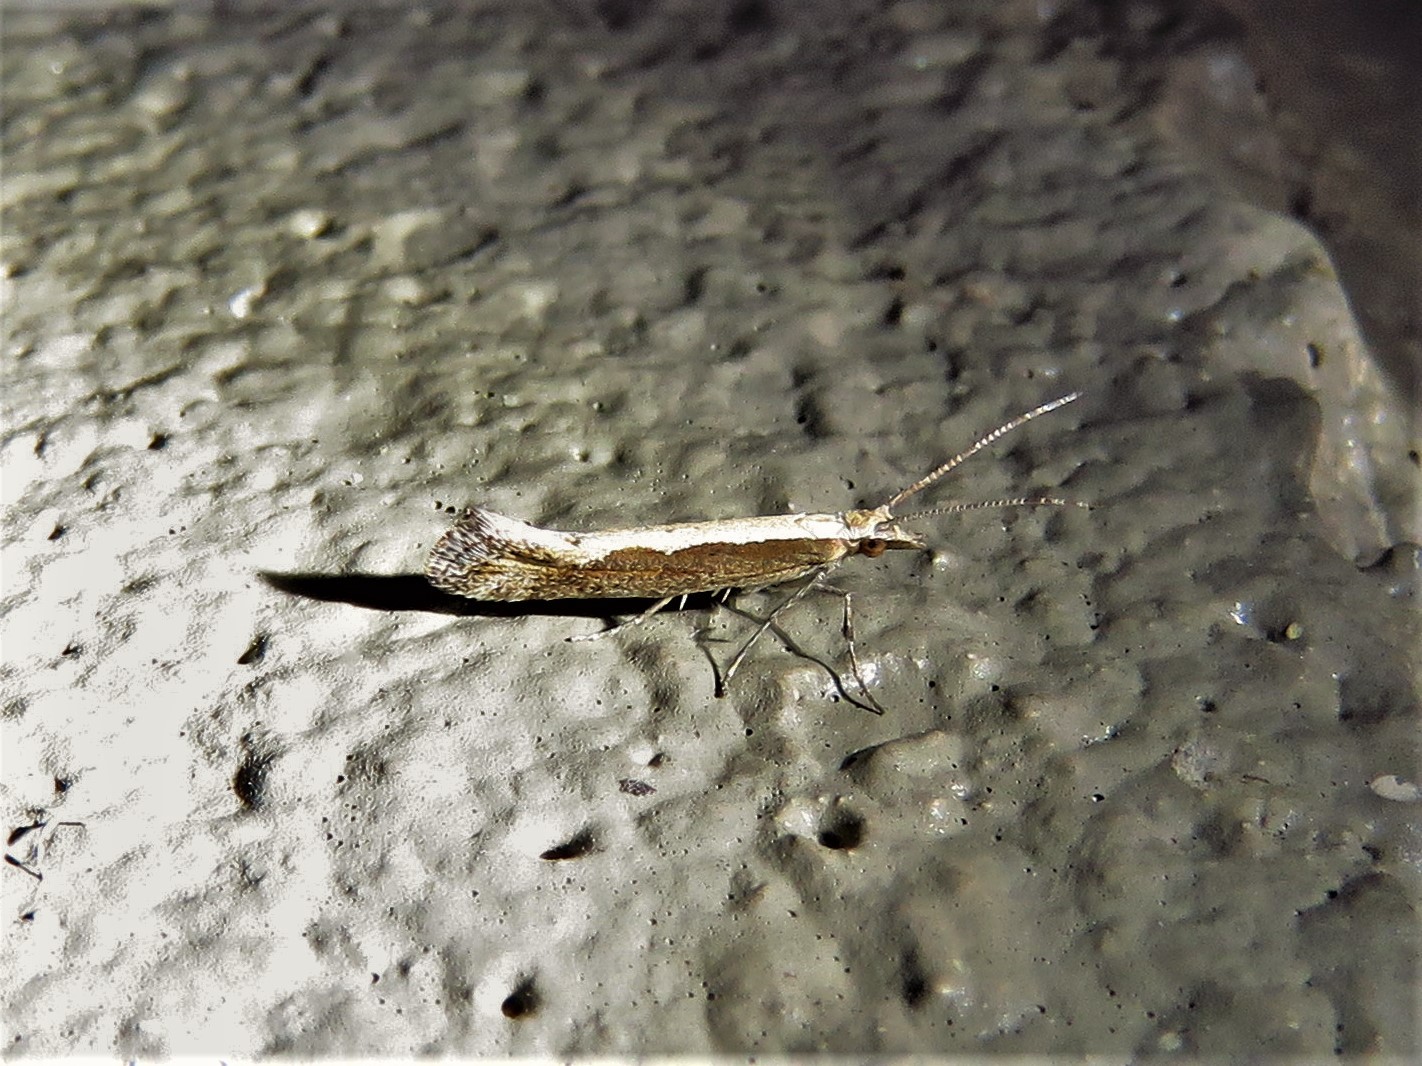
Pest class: diamondback_moth